Scouting in Florida

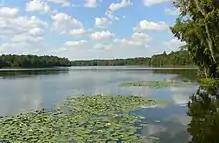
Lake Talquin, as viewed from Wallwood Scout Reservation on the north shore, looking to the southwest, October 2007.

The first was Camp Orchard Pond, located near Tallahassee. Orchard Pond was a small camp, having only four campsites during its entire lifetime. It was used from 1927 to 1947, when it was sold. The council moved its summer camp operations to Camp Semialachee, located on the west side of Moore Lake south of SR 20 on the Silver Lake Road west of Tallahassee. Semialachee got its name indirectly from the union of "Seminole" and "Apalachee", two primary groups of Native Americans in the United States from the north Florida region. Camp Semialachee was kept until 1965, when camping was moved to Wallwood Scout Reservation, located just south of Quincy, Florida. The land for the new camp was donated by Dr. Charlie K. Wall and his wife Margaret as a gift to Scouting. The buildings and equipment were donated by various community leaders, Scouters, and organizations. The dedication of Wallwood came in 1964, the buildings were constructed in 1965, and the first camping season was the summer of 1966. Wallwood covers over of land bordered on one side by a branch of Lake Talquin. The camp offers a variety of Scouting programs, including COPE, as well as opportunities for other civic organizations. There are currently two camping facilities at the Wallwood Reservation - Camp Nea Mathla and Camp Tom Matherly.